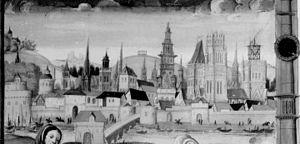
La cathédrale Notre-Dame, officiellement cathédrale primatiale Notre-Dame-de-l'Assomption de Rouen, est le monument le plus prestigieux de la ville de Rouen. Elle est le siège de l'archidiocèse de Rouen, chef-lieu de la province ecclésiastique de Normandie. L'archevêque de Rouen portant le titre de primat de Normandie, sa cathédrale a ainsi le rang de primatiale.